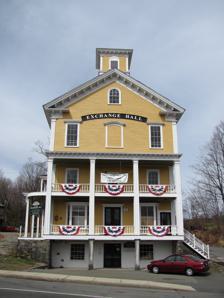
Building: Exchange Hall
Country: United States of America
Year built: 1860
United States historic place Exchange Hall U.S. National Register of Historic Places After renovations, March 2010 Show map of Massachusetts Show map of the United States Location Acton, Massachusetts Coordinates 42°27′38.6″N 71°27′15.7″W / 42.460722°N 71.454361°W / 42.460722; -71.454361 Built 1860 Architectural style Italianate NRHP reference No. 86001327 Added to NRHP June 13, 1986 The Exchange Hall is a historic Italianate style hall on Quimby Square, at the intersection of Main and School Streets in the village of South Acton, in Acton, Massachusetts .  The 3 + 1 ⁄ 2 -story wood-frame building was built in 1860 by James Tuttle, who ran a dry goods business.  The third floor of the building was an open space used for civic, social, and religious functions.  During the 20th century the building housed the South Acton branch of the local public library. The building was listed on the National Register of Historic Places in 1986. The building currently serves as an event venue and banquet hall. Before renovations, July 2008 See also National Register of Historic Places listings in Middlesex County, Massachusetts References